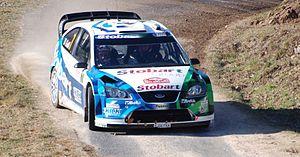
Gigi Galli au Rallye de Monte-Carlo 2008
Gianluigi « Gigi » Galli est un pilote de rallye italien, né le 13 janvier 1973 à Milan. Il a remporté le championnat d'Italie groupe N sur Mitsubishi Lancer en 1998 et 2000.